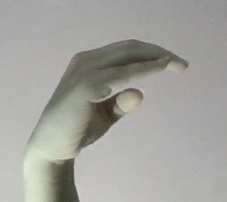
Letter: jeem